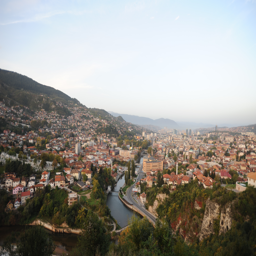
a rich mix defines which is located in a valley .